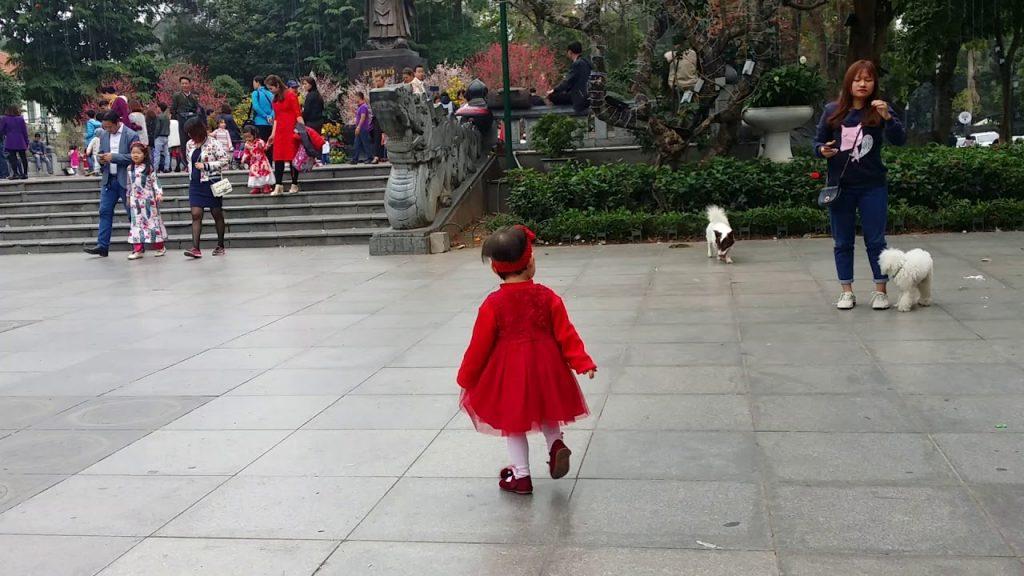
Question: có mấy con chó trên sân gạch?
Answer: có hai con chó